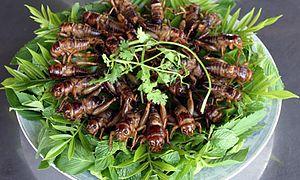
Le grillon domestique ou grillon comestible est une espèce d'orthoptères appartenant à la famille des Gryllidae, utilisée dans l'alimentation humaine et animale. On le rencontre dans toute l'Europe occidentale où il ne peut durablement se maintenir que dans les habitations ou dans des stations du métro. Consommé par l'homme dans de nombreuses régions du monde, il est particulièrement riche en protéines, en vitamine B12 et pauvre en lipides. En Occident, il est notamment utilisé sous forme de farine de grillon tandis qu'en Asie il est couramment consommé entier. En dehors des grands élevages industriels, il s'élève également très facilement à petite échelle, dans de petites structures familiales ou individuelles.